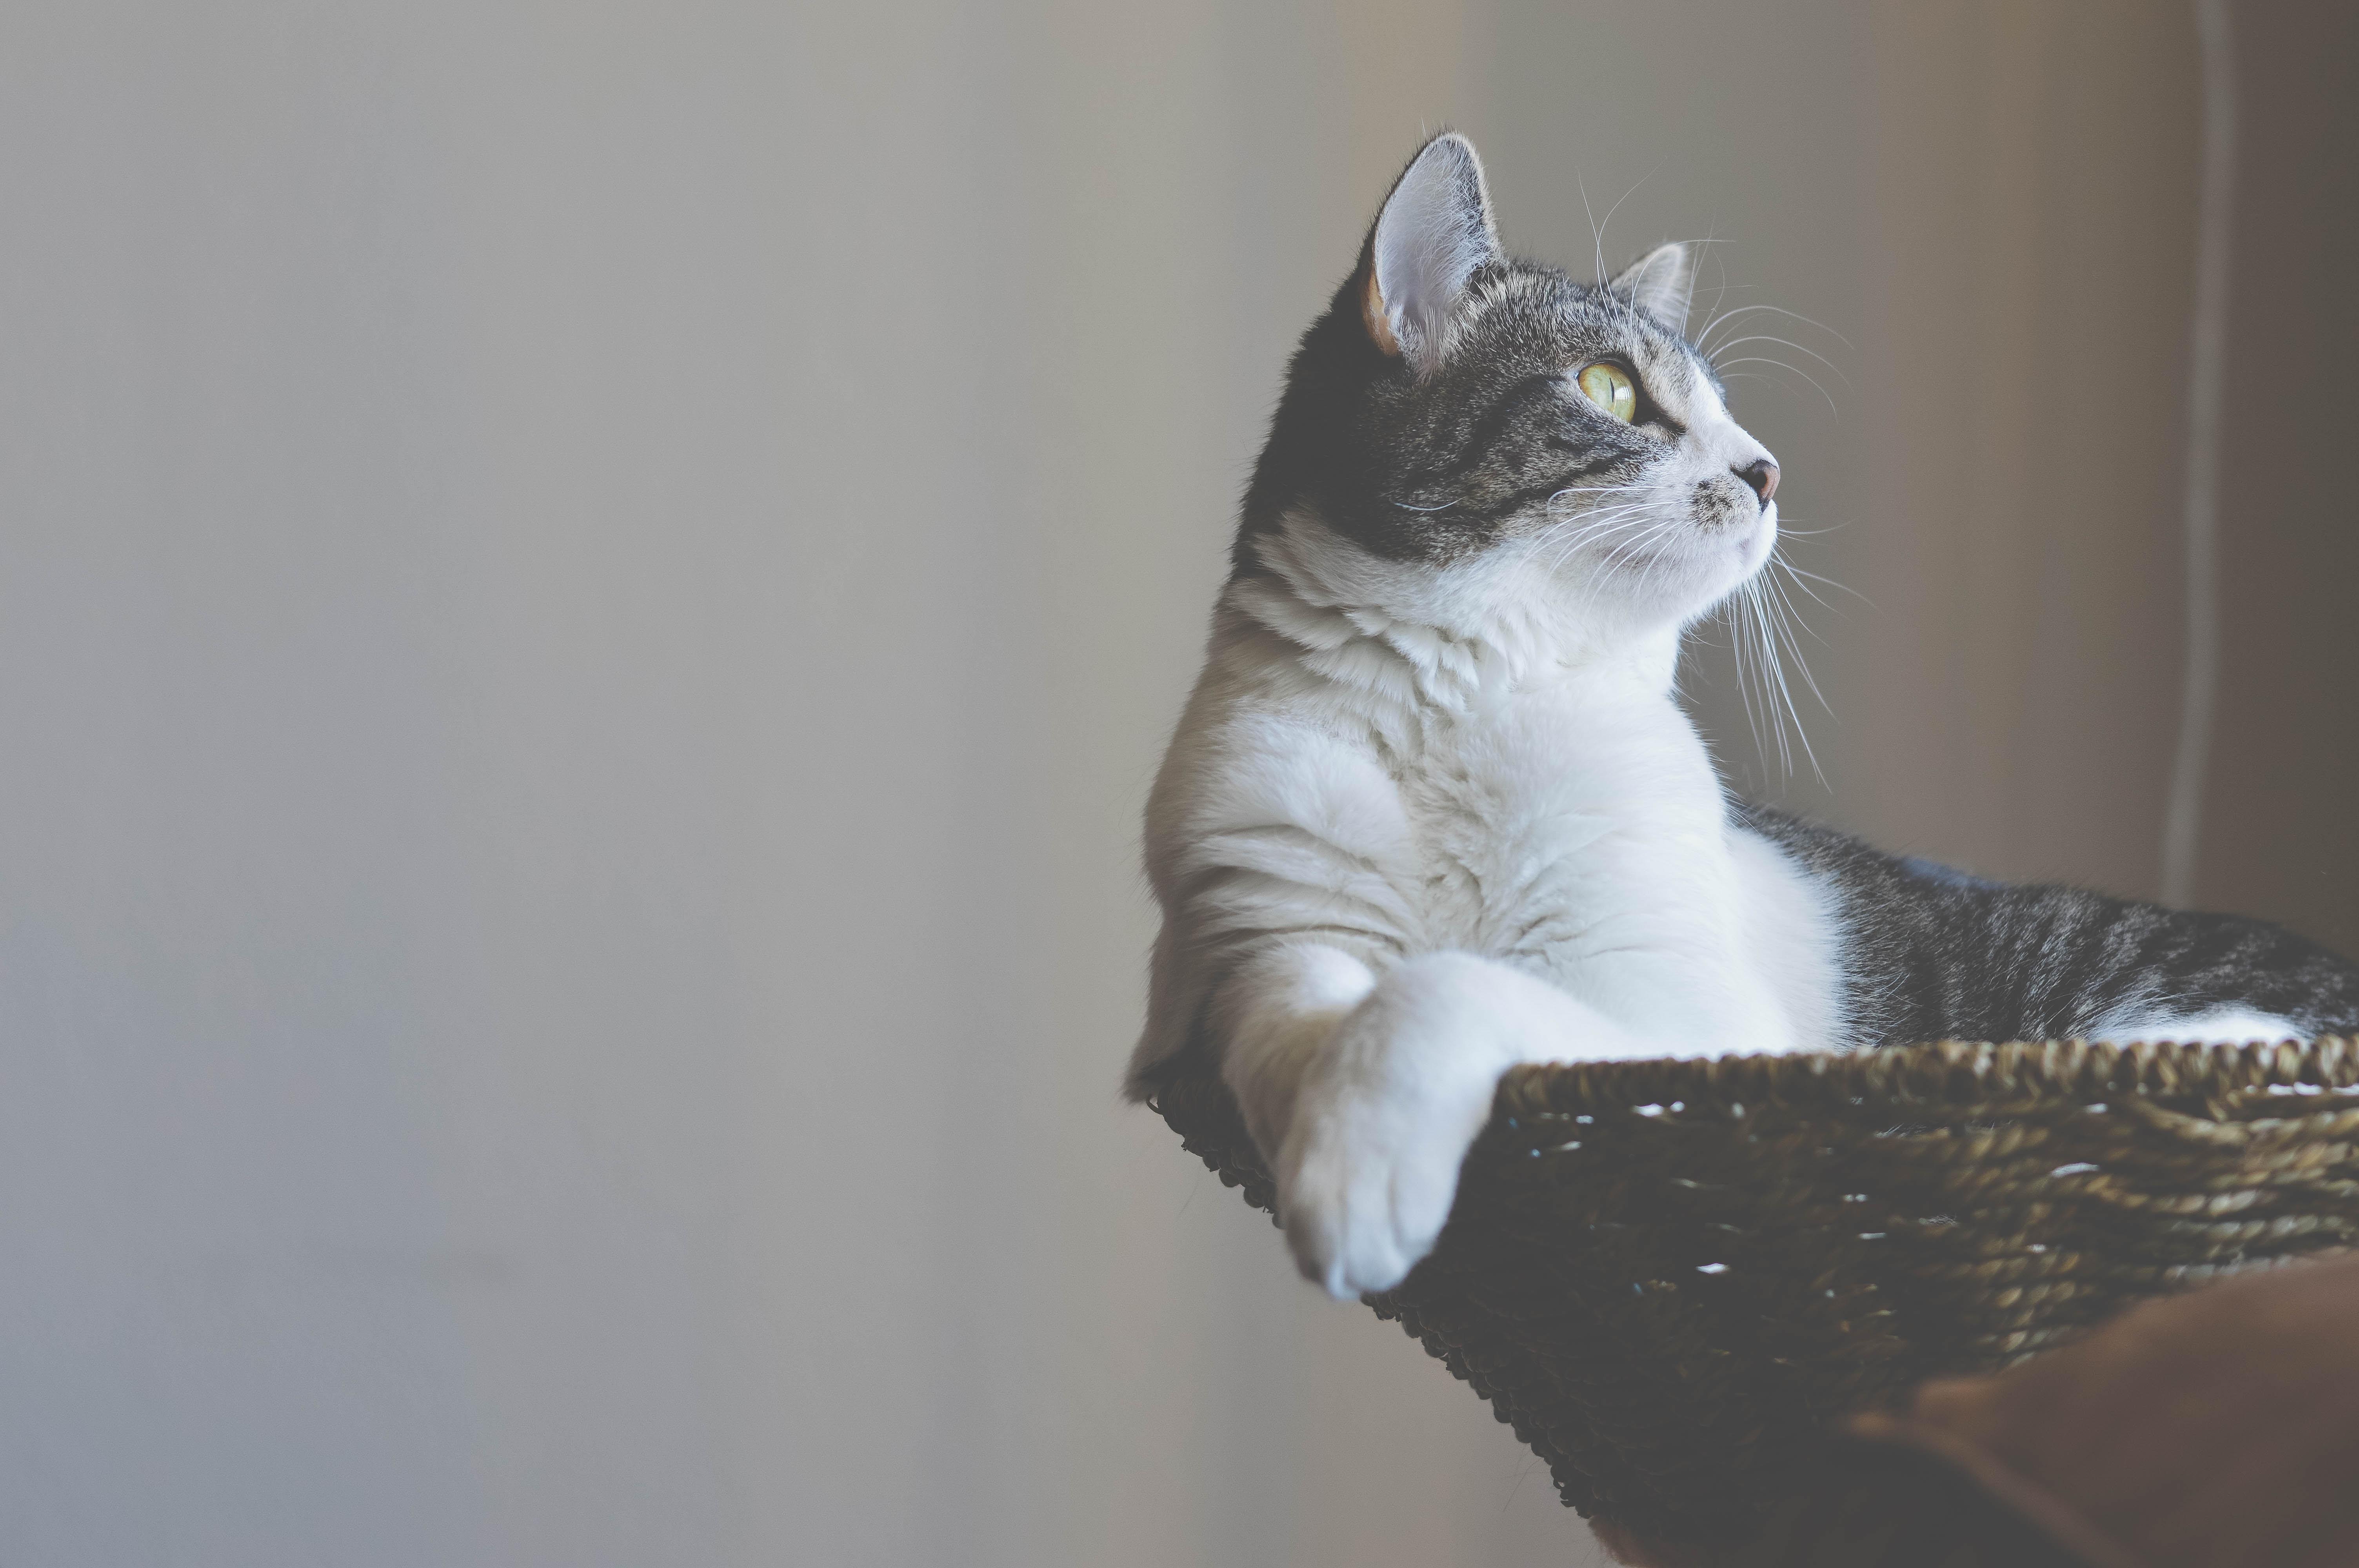
cat